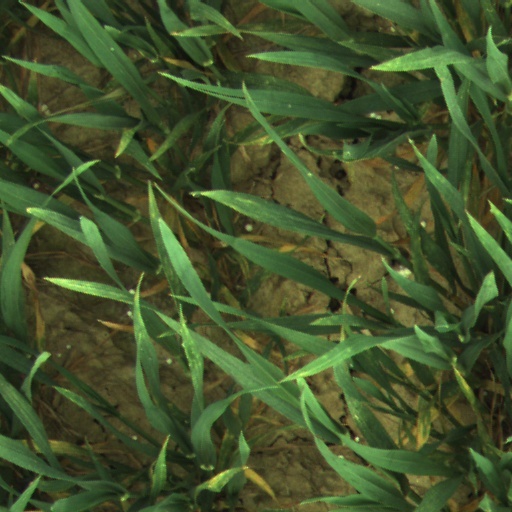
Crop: wheat